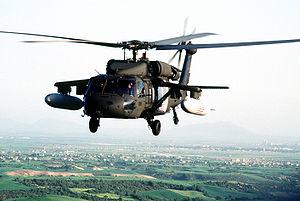
L’accident des Black Hawk est la destruction par méprise de deux hélicoptères UH-60 Black Hawk de l'United States Army près d'Erbil en Irak durant l'opération Provide Comfort le 14 avril 1994.